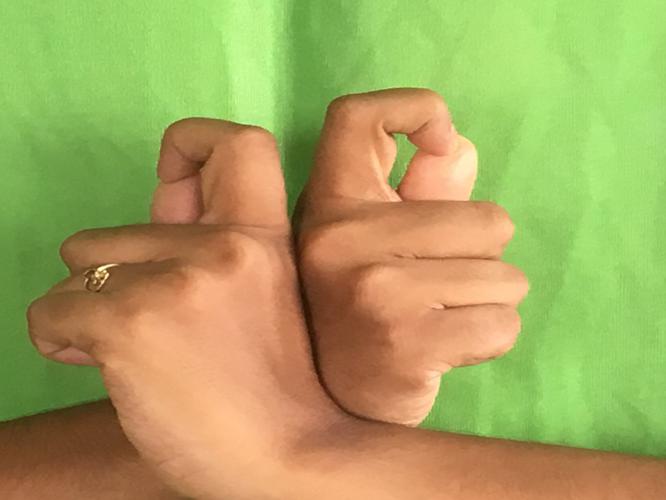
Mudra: Berunda
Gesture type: double_hand